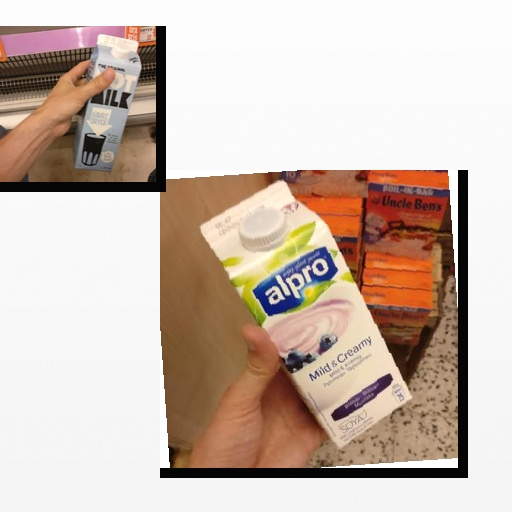
Food items: oat_milk, blueberry_soyghurt